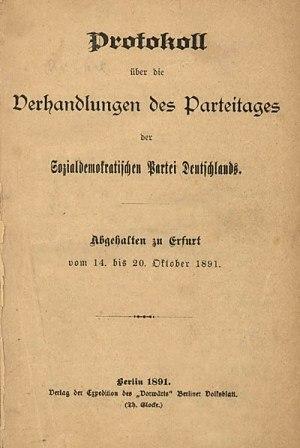
L'histoire de la social-démocratie allemande débute peu avant 1850 avec la fondation d'organisations socialistes utopiques à l'étranger. La révolution de mars 1848 marque un point de départ, avec la création d'une première organisation nationale : la Fraternité générale des travailleurs allemands. Elle aide au développement des syndicats et des partis socialistes au sein de l'ensemble de la confédération germanique. Par la suite, le 23 mai 1863, est fondée l'Association générale des travailleurs allemands de Ferdinand Lassalle. En parallèle, apparaît un mouvement concurrent mené par August Bebel et Wilhelm Liebknecht. Ensemble ils fondent successivement le Parti populaire saxon en 1866, puis le Parti ouvrier social-démocrate en 1869. Les deux tendances s'opposent entre autres sur les questions des syndicats et de la forme que doit prendre l'unité allemande. Elles fusionnent finalement en 1875, quatre ans après la formation de l'Empire allemand, et forment le Parti socialiste ouvrier d'Allemagne.
L’Association libre des syndicats allemands est une association syndicale un peu plus radicale en comparaison aux syndicats libres, durant l'Empire allemand et au début de la République de Weimar. Elle est fondée en 1897 à Halle d'abord sous le nom de Centre des hommes de confiance d'Allemagne comme organisme coordonnateur du courant localiste du mouvement ouvrier allemand. Les localistes s'opposent à la centralisation des syndicats après la fin des lois antisocialistes en 1890 pour revenir à une démocratie à la base. Différents projets de financement sont essayés jusqu'en 1903 où l'on se met d'accord sur un système de solidarité volontaire laquelle prendra le nom d'Association libre des syndicats allemands.